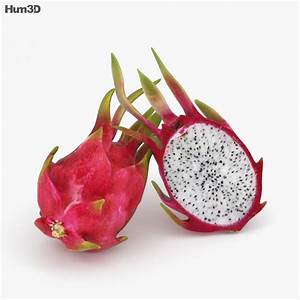
Label: Dragonfruit